Dunbar Apartments

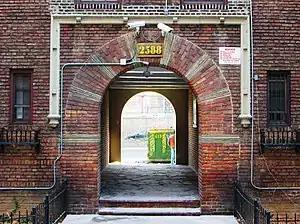
An entranceway seen from the courtyard

The Dunbar Apartments were constructed as an experiment in housing reform, to alleviate the housing shortage in Harlem and to provide housing for African Americans. Rather than being set up as rental apartments, the complex was a housing cooperative. Tenants were required to pay a down payment of $50 per room, and then $14.50 per room per month, much of which went towards a mortgage on the space. In 22 years, if payments were all made on time, the tenant would own the apartment. The project was both the first large cooperative aimed at African Americans, and also New York City's first large garden apartment complex.